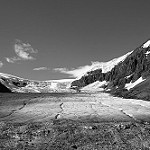
Label: B & W